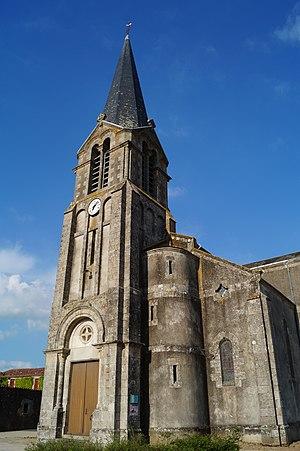
L’église Saint-Paul de Saint-Paul-Mont-Penit.